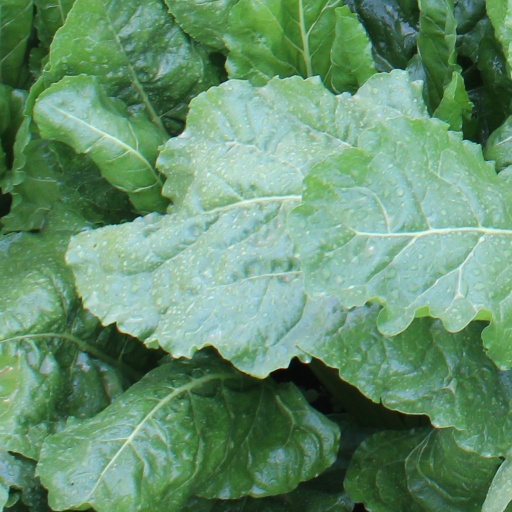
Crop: sugar beet